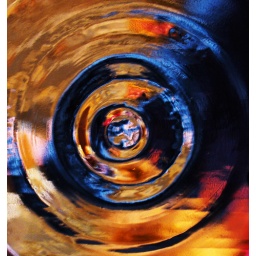
A bulls eye pane of glass in a door, people walking  past outside made the colours